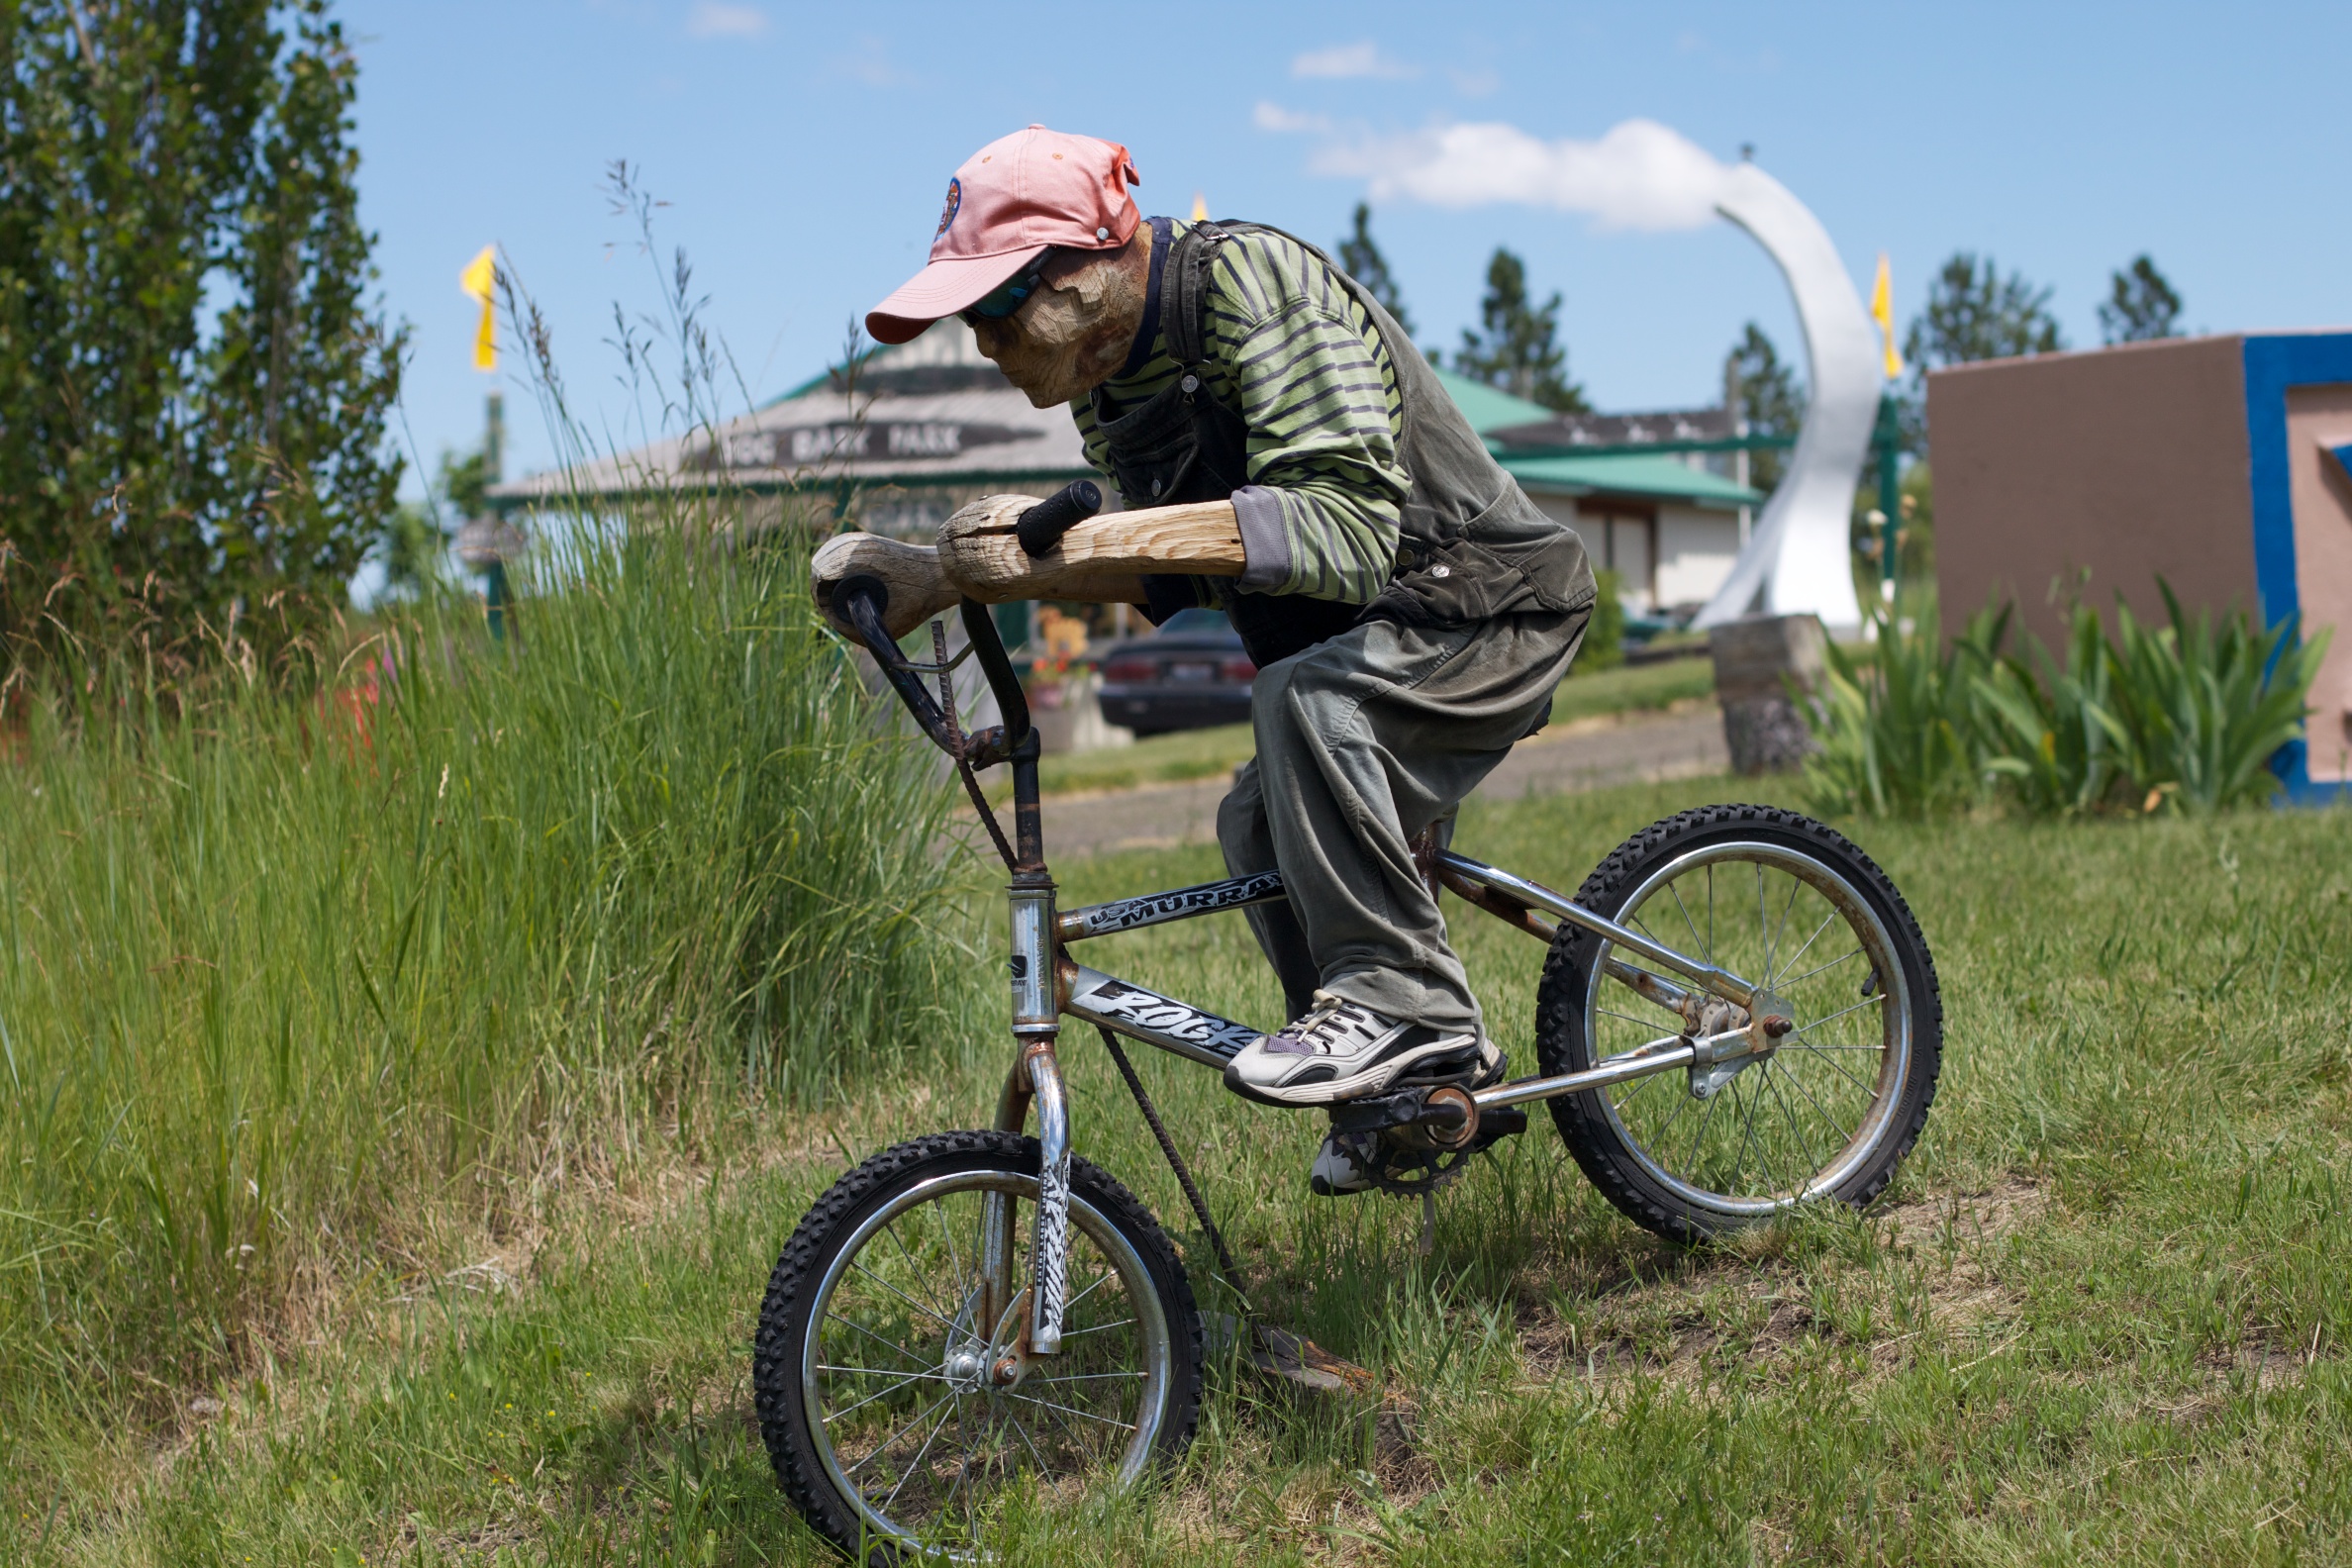
bicycle, vehicle, extreme sport, sports equipment, mountain bike, sports, odyssey, plpconnectu, idaho, freeride, mountain biking, cycle sport, downhill mountain biking, bicycle motocross, bmx bike, freestyle bmx, bmx racing